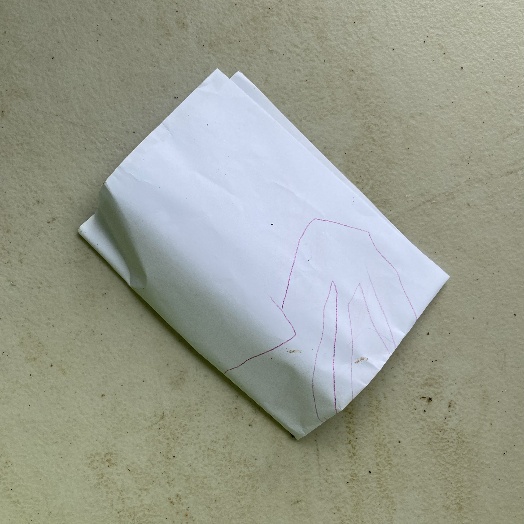
Label: Paper